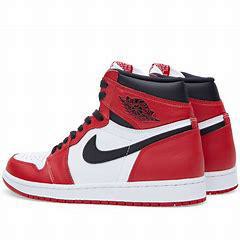
Brand: Jordan
Model: 1 Retro